Bewick's wren

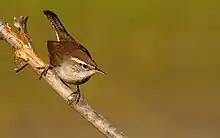
Bewick's Wren in Sacramento, California

Geographic differences have been observed in the appearance of the Bewick's wren. Eastern populations, prior to their decline, were described as being more colorful, such as having a reddish tint to its brown feathers. Pacific populations are described as being darker in appearance, while populations in the Southwest are described as having a grayer plumage.